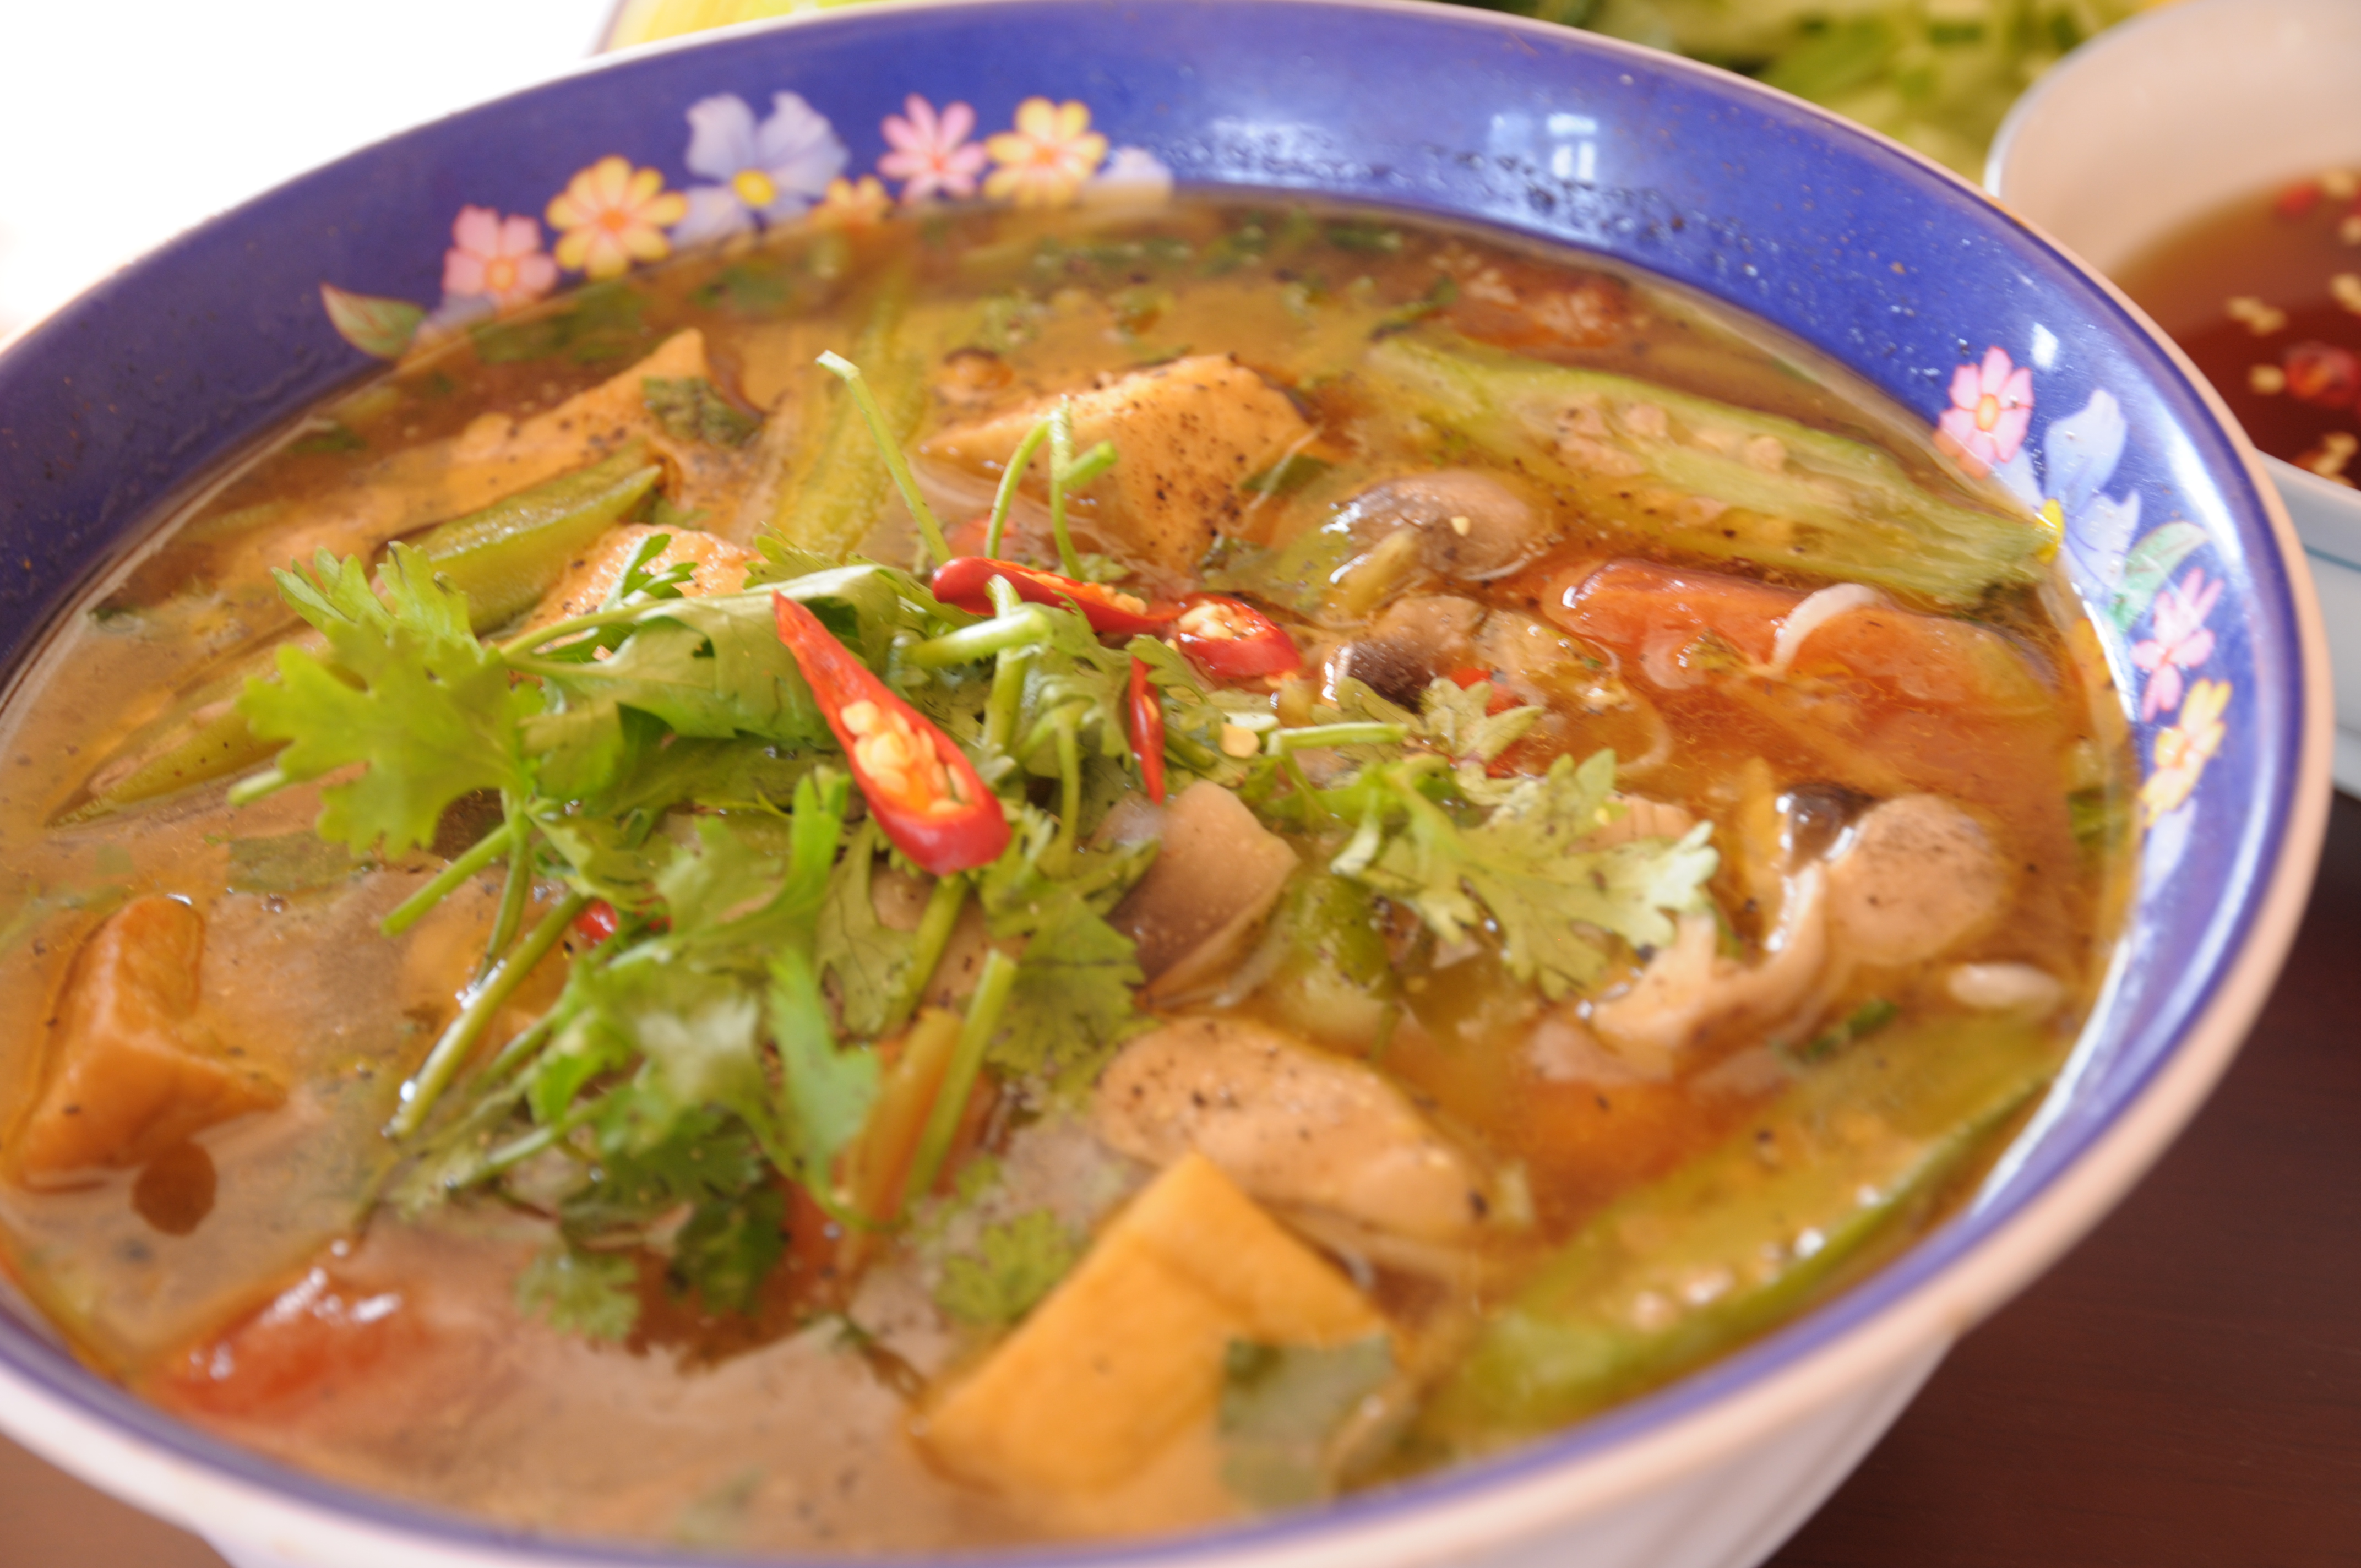
vegetarian, foods, healthy, dish, food, cuisine, soup, ingredient, noodle soup, canh chua, meat, produce, Caldo de pollo, asian soups, curry, thai curry, Curry chicken noodles, recipe, soto ayam, B nh canh, Kaeng som, laksa, hot and sour soup, stew, Soto, ramen, cabbage soup diet, chicken soup, thai food, gumbo, yellow curry, Champon, b n b hu, broth, chinese food, Korean chinese cuisine, Pozole, guk, Soto mie, vietnamese food, haejangguk, pho, Maeuntang